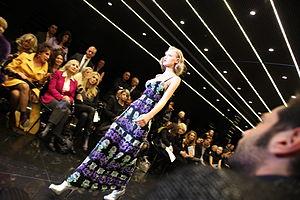
Une semaine de la mode, encore appelée « semaine des défilés » ou « fashion week » par anglicisme, est un événement de l'industrie de la mode, durant approximativement une semaine, et qui a lieu deux fois par an pour permettre aux stylistes et maisons de couture de présenter leurs dernières collections de prêt-à-porter, et de haute couture uniquement pour la France.